Coastal hydrogeology

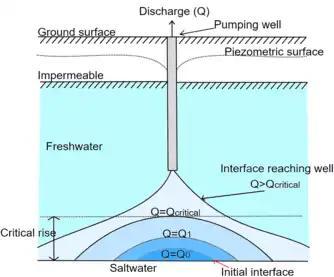
Modified from Schmorak and Mercado(1969)

Pumping of groundwater from a well near the interface could cause seawater up-coning where seawater intrudes vertically to the aquifer. When the pumping rate exceeds the maximum pumping rate or critical pumping rate, seawater would be pumped out.